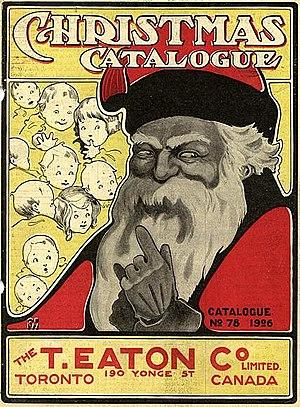
Eaton était jadis la plus grande chaîne de grands magasins du Canada. On disait que seul le nom du premier ministre était mieux connu que celui d'Eaton. Le premier magasin fut fondé en 1869 à Toronto par Timothy Eaton, un immigrant irlandais.